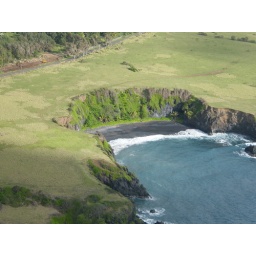
black sand beach near kipahulu